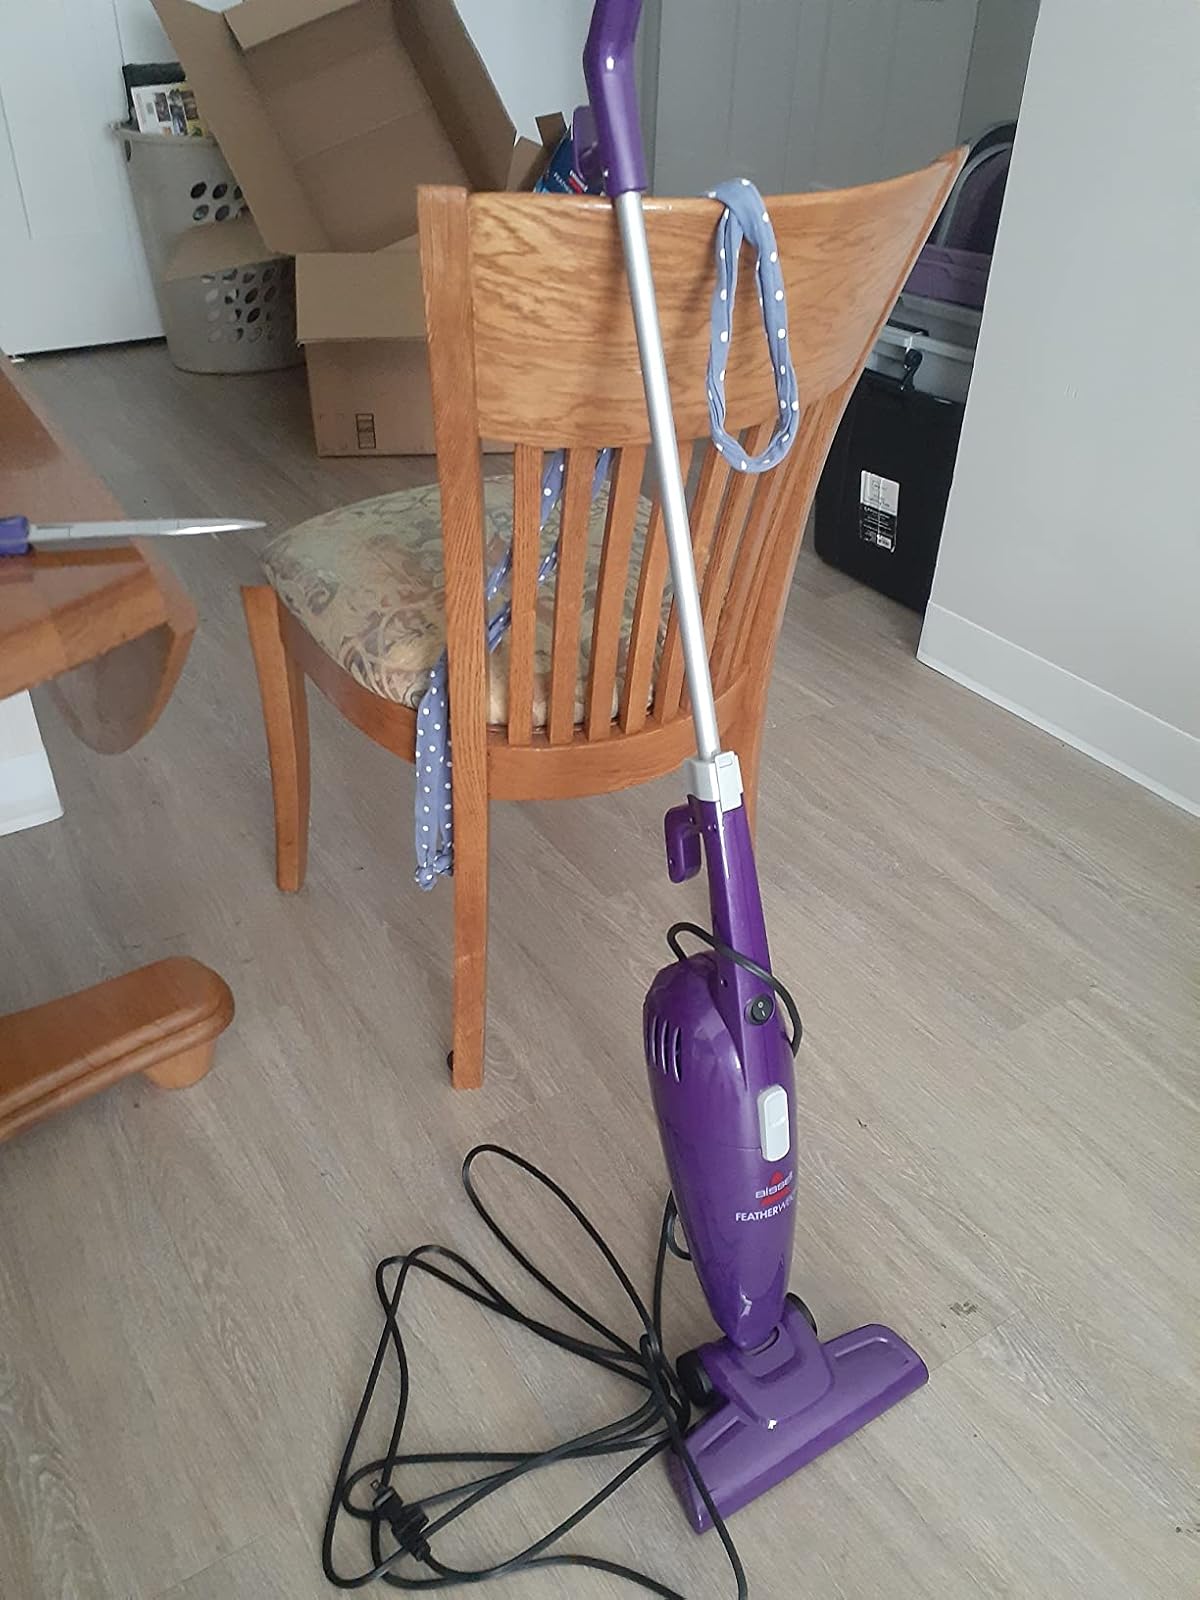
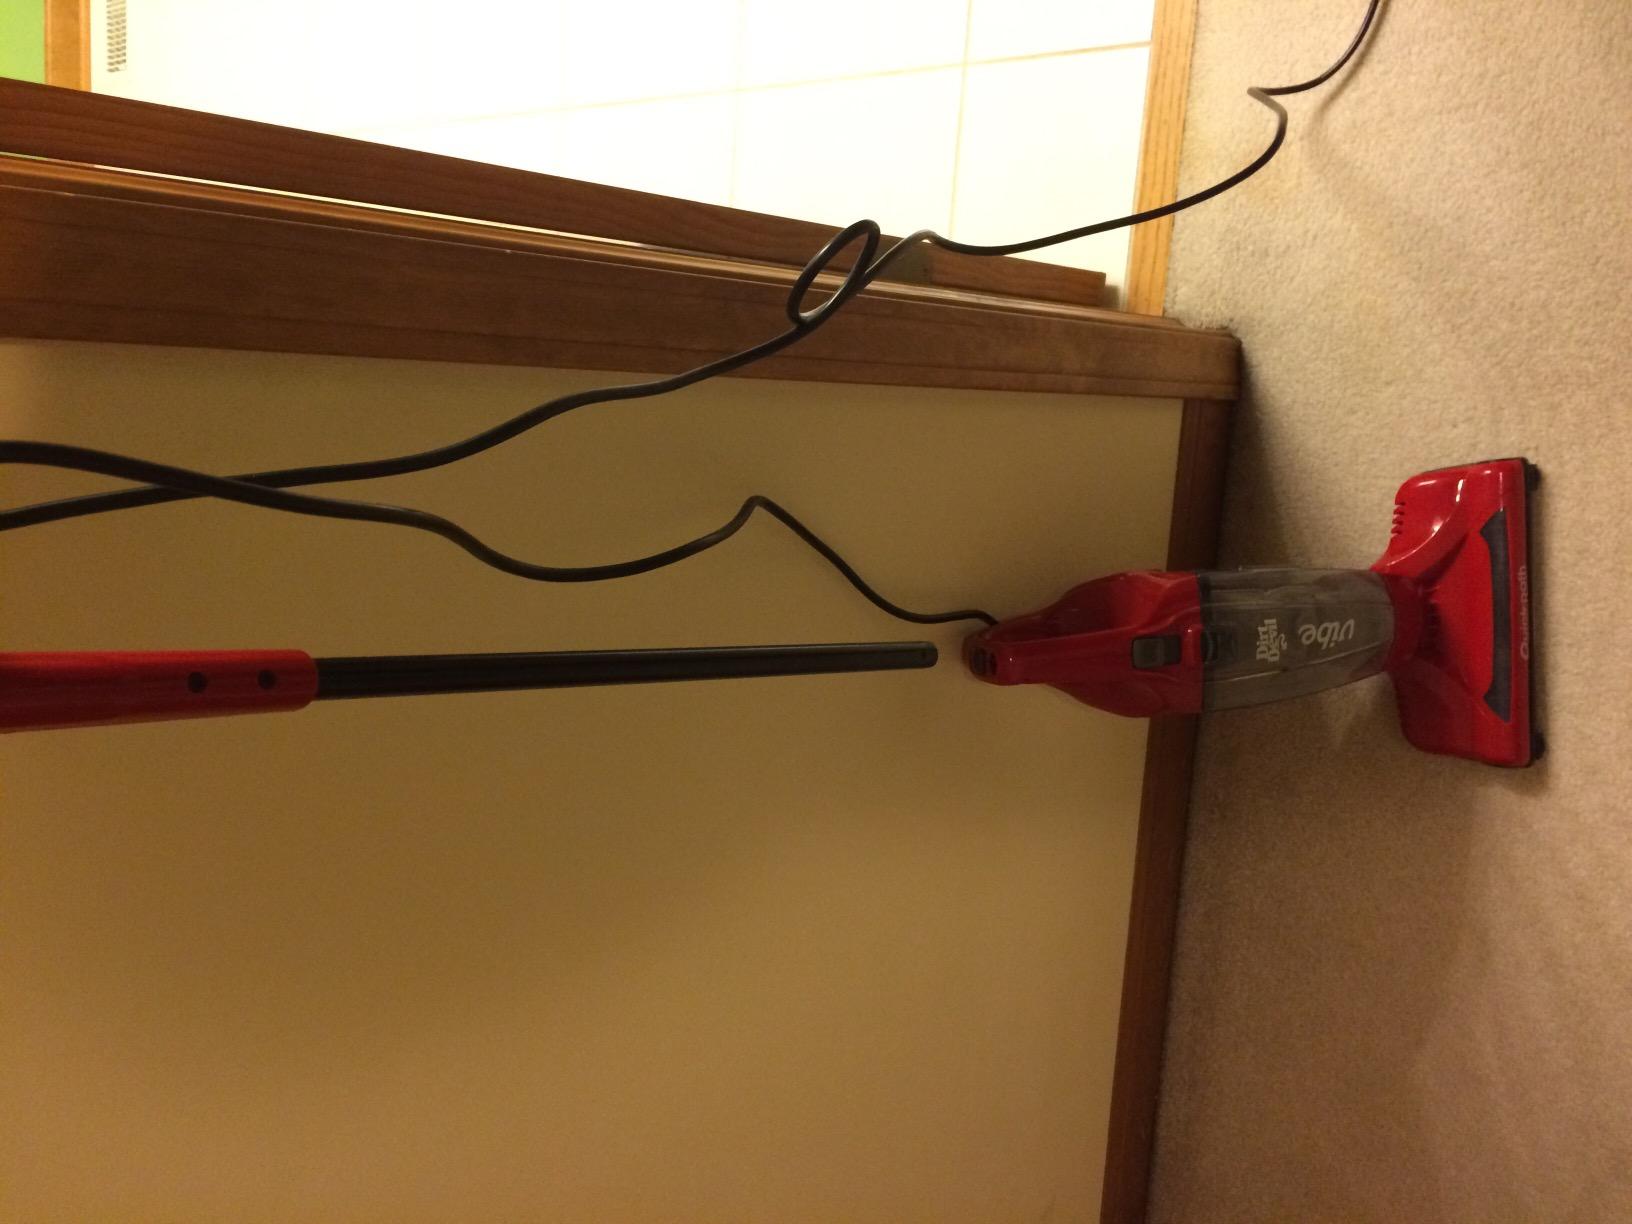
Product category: items_vacuum
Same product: no